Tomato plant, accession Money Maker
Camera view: bottom (45 deg); turntable rotation: 0 degrees
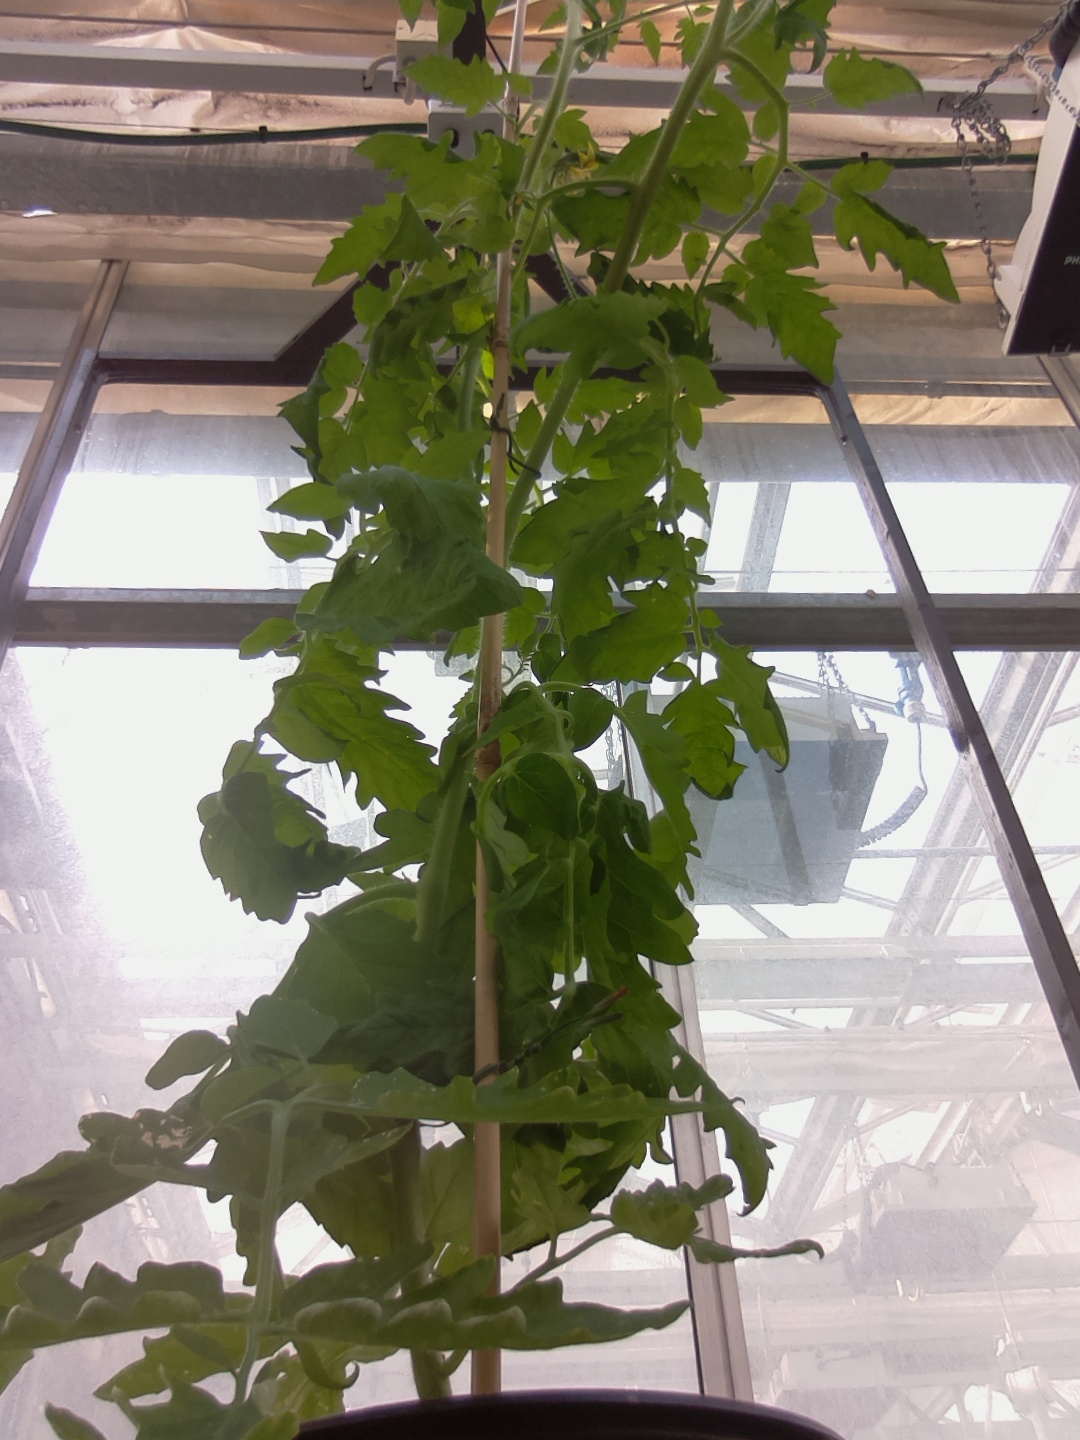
BBCH growth stage 65: Full flowering, 50%-60% of flowers open, first petals falling